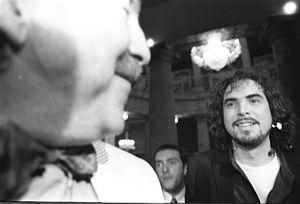
Alfonso Cuarón Orozco [alˈfonso kwaˈɾon] est un réalisateur, scénariste et producteur mexicain, né le 28 novembre 1961 à Mexico.